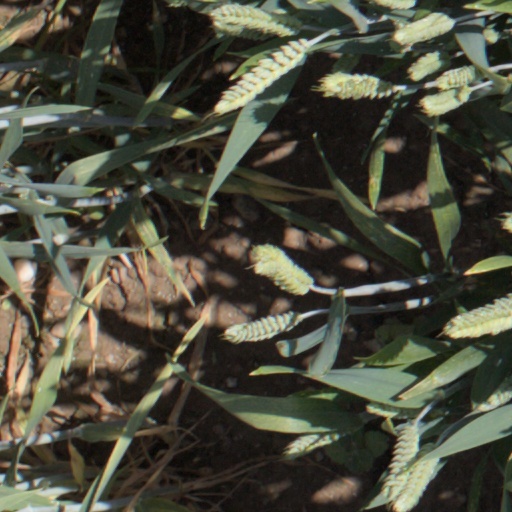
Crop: wheat